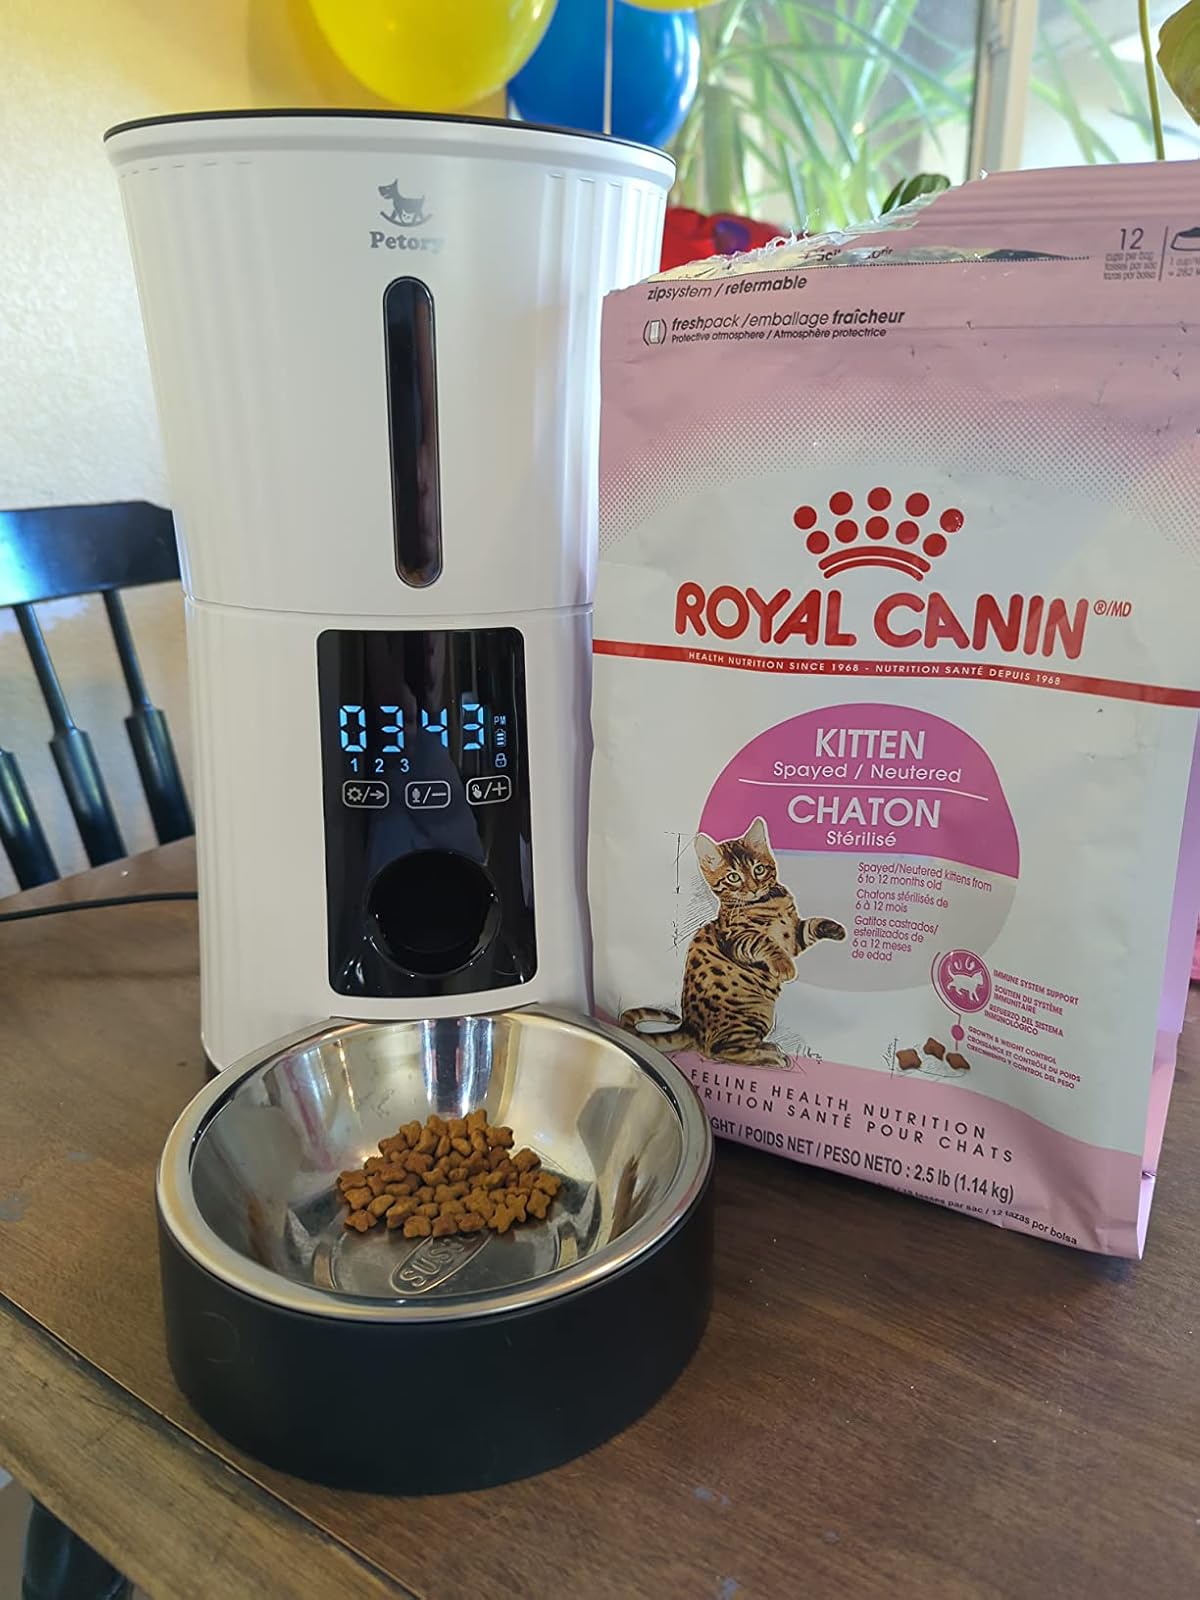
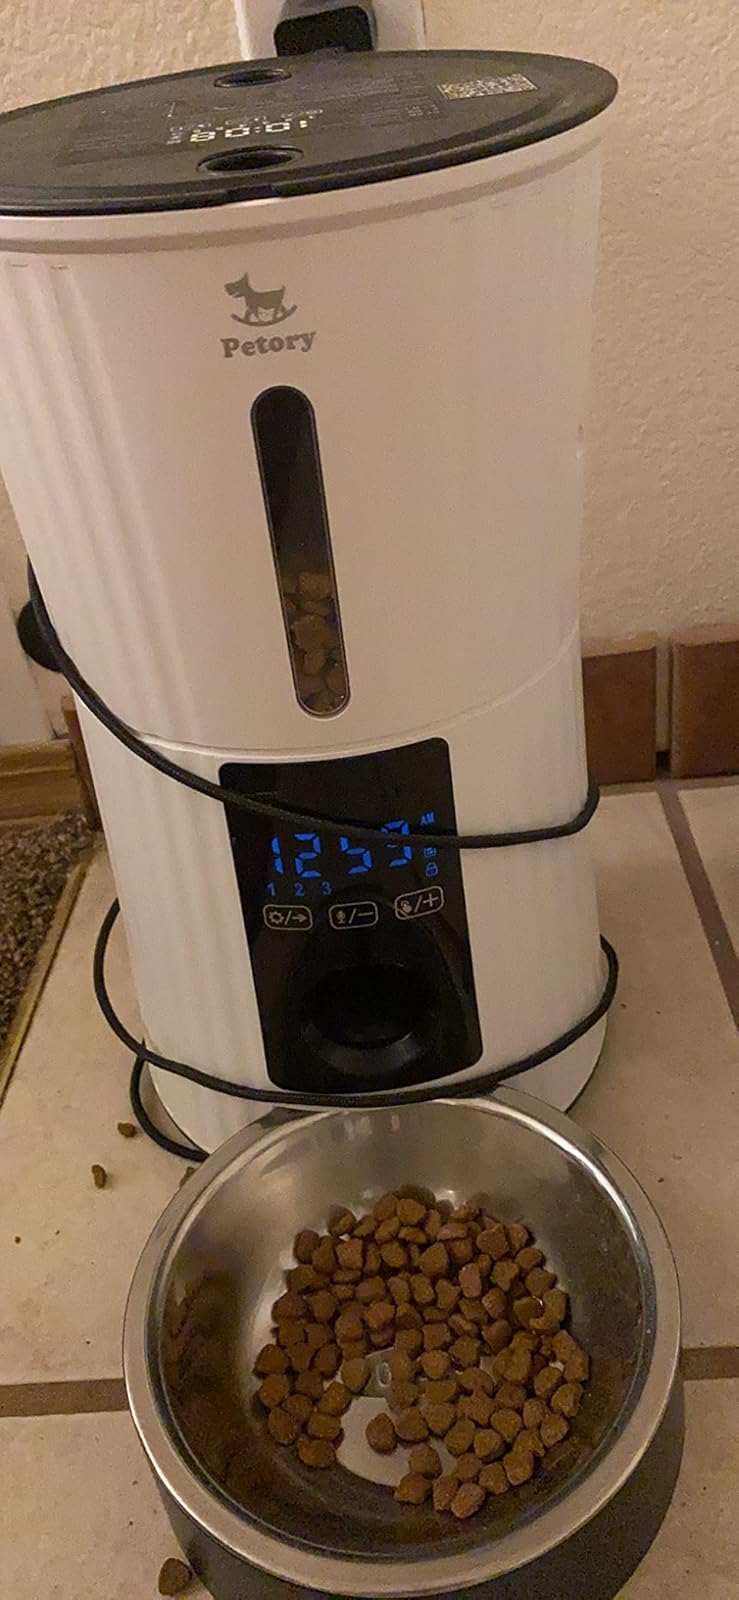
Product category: items_feeder
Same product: yes